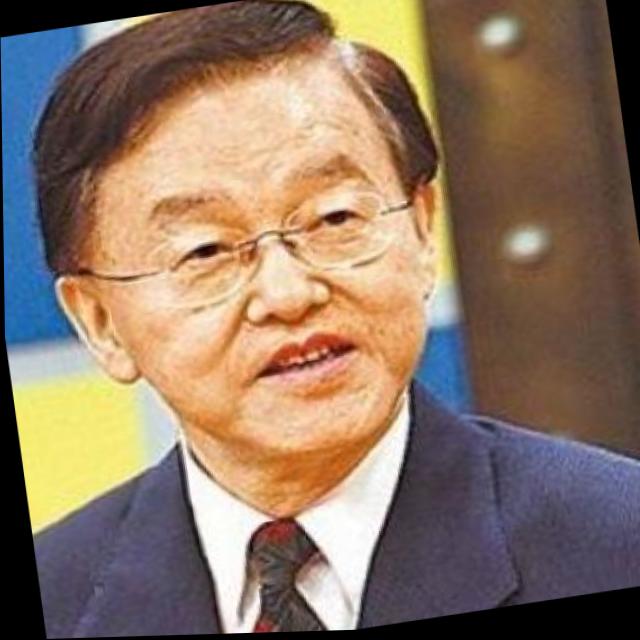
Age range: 45-64